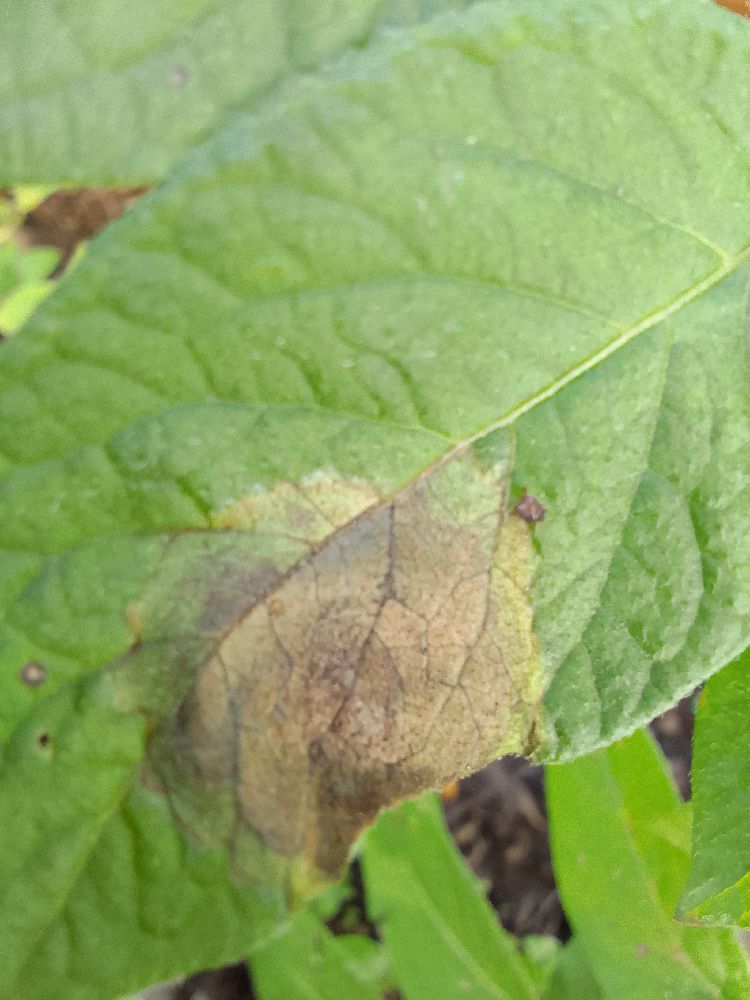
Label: Late blight